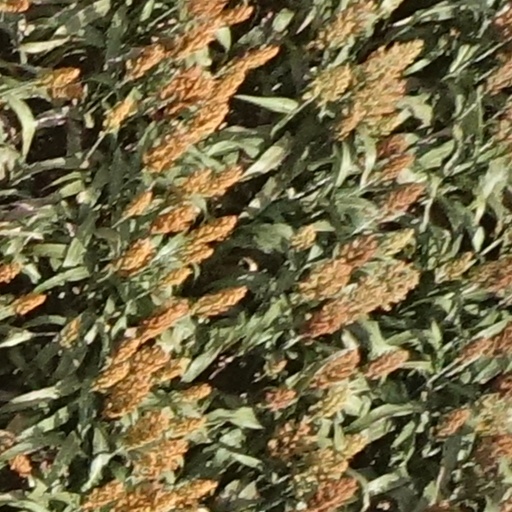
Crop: sorghum